Portland, Louisville

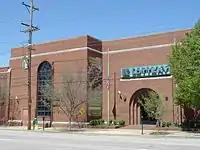
The Kentucky Lottery Headquarters in Portland

By 1817 the original street grid had run out of room and was expanded to 40th Street on the west and 13th Street on the east in 1817 to facilitate the additional growth. It quickly became a rival of Louisville and the nearer-by settlement of Shippingport. The three were first connected by road in 1818. This road, initially called the Louisville & Portland Turnpike, became Portland Avenue.